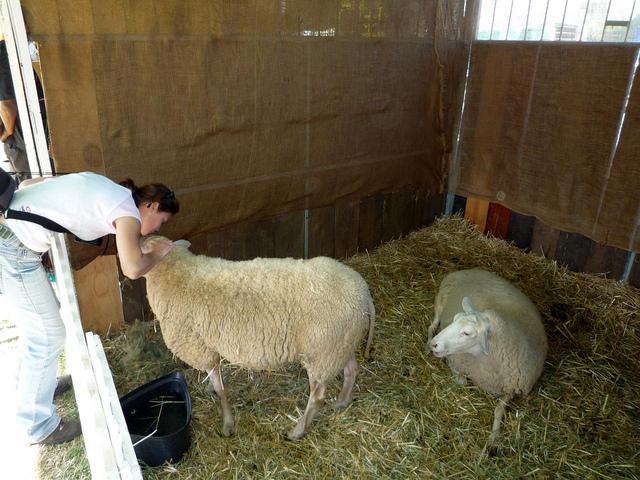
Two sheep in a pen standing next to a woman in a barn.